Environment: real
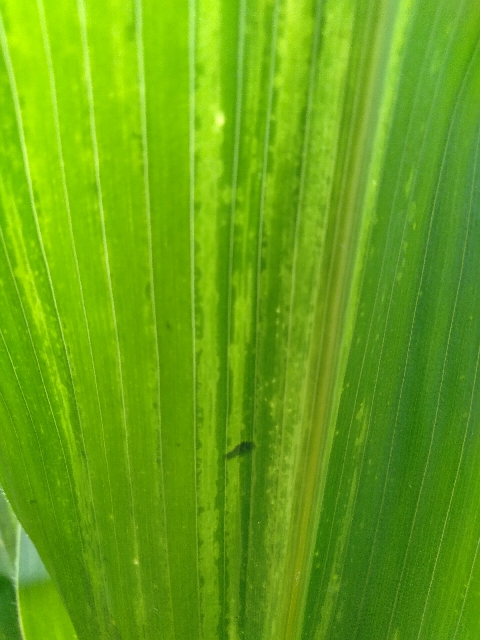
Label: lethal_necrosis